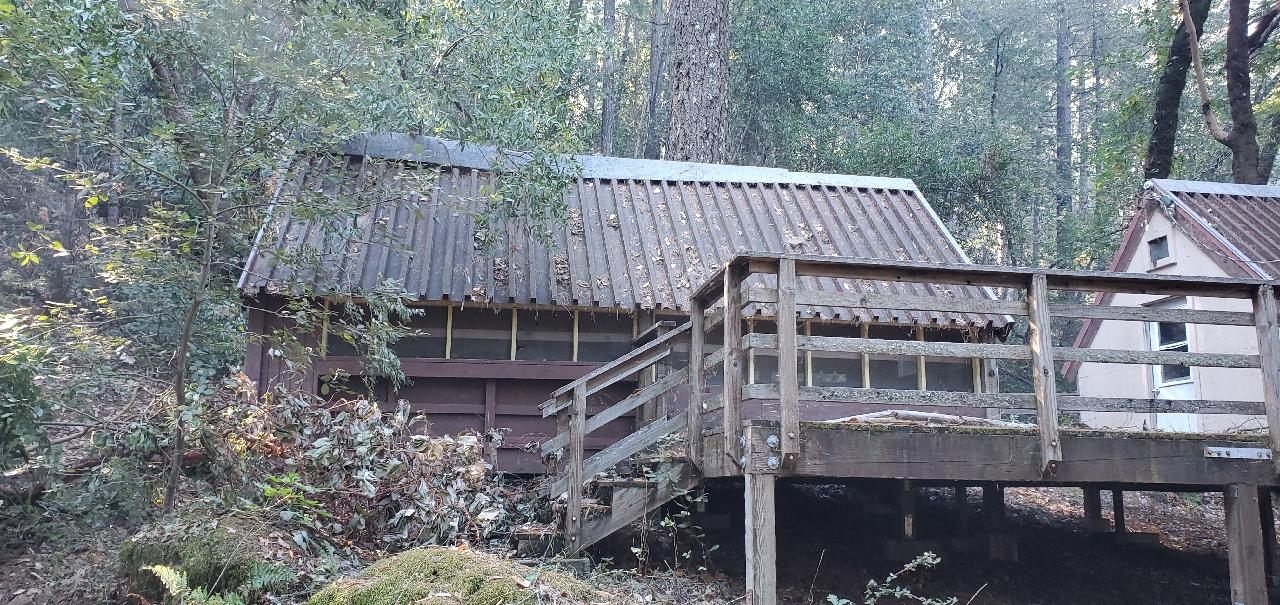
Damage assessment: affected